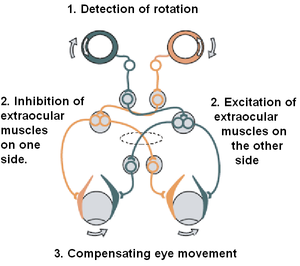
Balanceorganet
Vestibule-okular refleks.
Balanceorganet eller ligevægtsorganet er et system, der styrer balance hos de fleste pattedyr og til at opfatte rumlig orientering. Det er et sansesystem der udgør det væsentligste bidrag i forhold til motorik og balancesans. Sammen med cochlea er det en del af det audiotive system og det indeholder labyrinten i det indre øre i de fleste pattedyr. Bevægelse består af rotationer og oversættelser i labyrinten. Det halvcirkelformede kanalsystem styrer rotationshastighed og otolitten styrer lineær acceleration. Balanceorganet sender signaler til primært neurale strukturer, der styrer synet og til de muskler, der holder et individ oprejst. Projektionerne giver basis for vestibule-okular refleks, som kræves for at opnå et klart syn og for projektioner, der styrer musklernes positur på kroppen.